Whaling in Japan

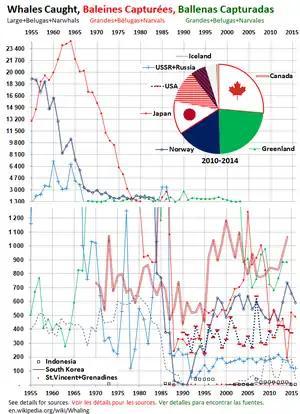
Whales caught, by country and year, 1955-2016

The International Convention for the Regulation of Whaling was created in 1946 in Washington to "provide for the proper conservation of whale stocks and thus make possible the orderly development of the whaling industry". Based on the previous 1937 International Agreement and subsequent Protocols to that agreement in 1938 and 1945, the ICRW led to the 1949 creation of the International Whaling Commission and consists of guidelines for the international regulation of coastal and pelagic whaling. Japan joined the IWC in 1951.